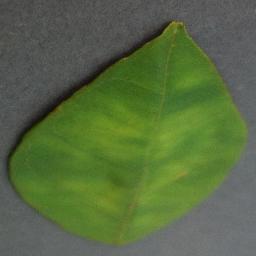
Label: Orange___Haunglongbing_(Citrus_greening)